I Have No Mouth, and I Must Scream (video game)

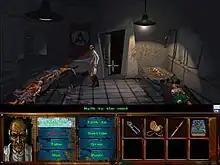
A screenshot from Nimdok's chapter, with a stylized "AM" replacing the swastika

The game uses the S.A.G.A. game engine created by game developer The Dreamers Guild. Players participate in each adventure through a screen that is divided into five sections. The action window is the largest part of the screen and is where the player directs the main characters through their adventures. It shows the full figure of the main character being played as well as that character's immediate environment. To locate objects of interest, the player moves the crosshairs through the action window. The name of any object that the player can interact with appears in the sentence line. The sentence line is directly beneath the action window.